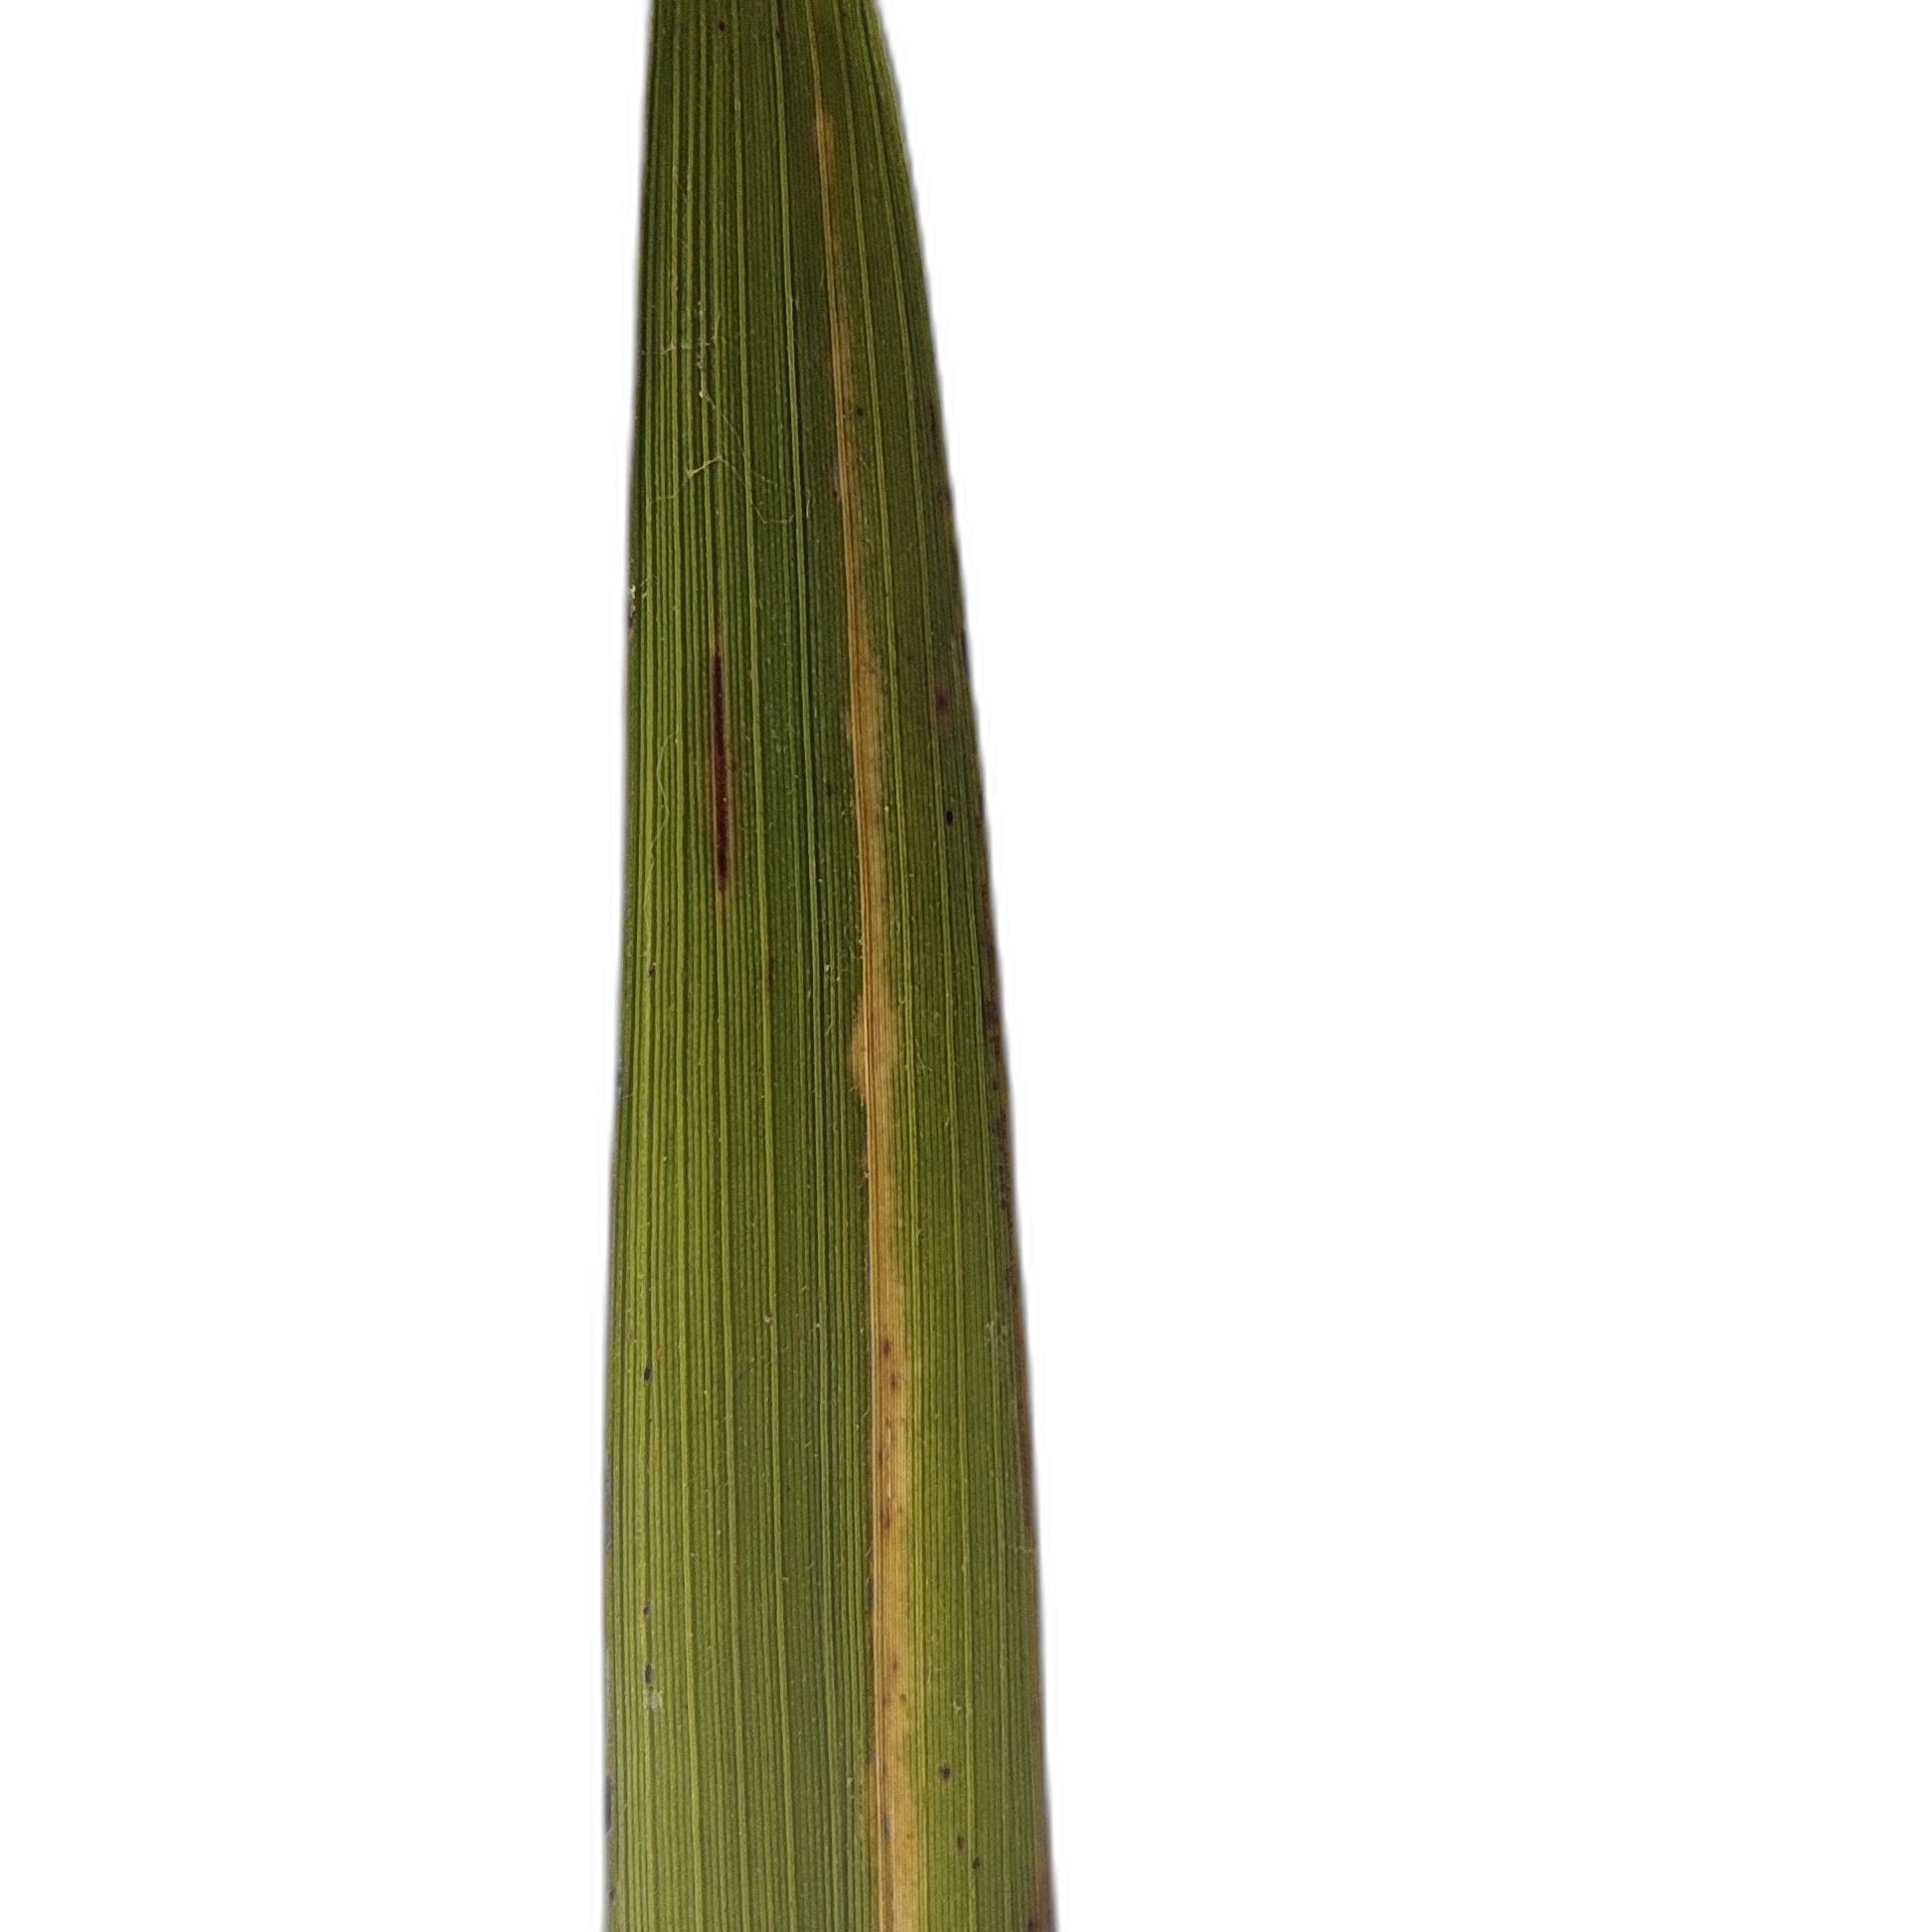
Label: Rice Stripes